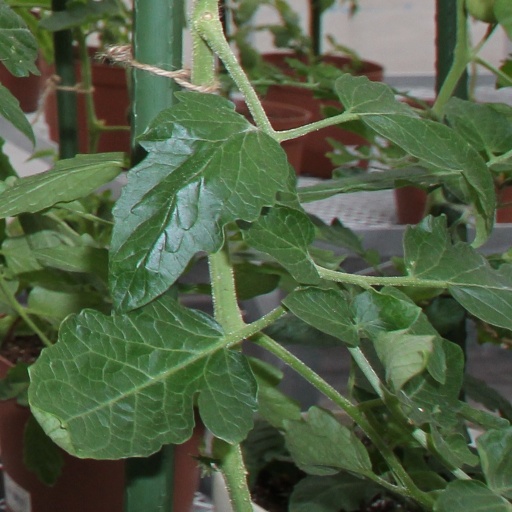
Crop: tomato